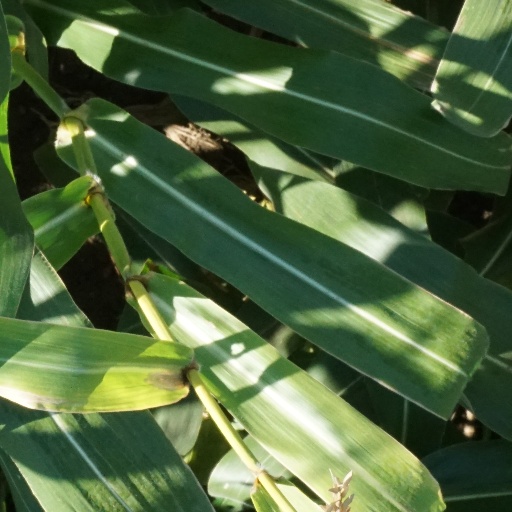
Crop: maize; corn